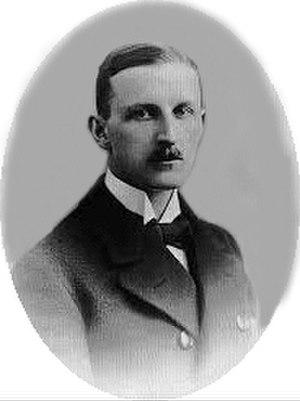
Claus Bergen est un peintre allemand, connu pour ses tableaux de marine en particulier durant la Première Guerre mondiale.